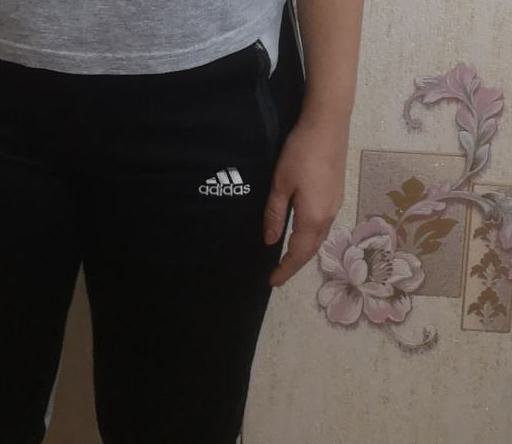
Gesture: no_gesture